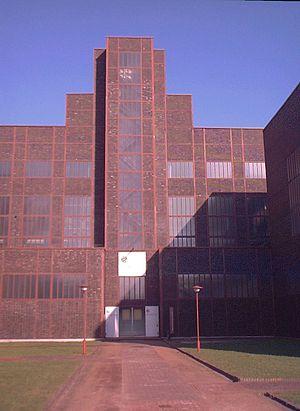
Le Red Dot Design Award est un prix international de design de produits et de design de communication attribué par le Design Zentrum Nordrhein Westfalen à Essen, en Allemagne. Il existe des catégories de prix pour le design de produits, les agences de design et les concepts de design. Depuis 1955, les concepteurs et les producteurs peuvent postuler pour les prix. Les lauréats sont présentés lors d'une cérémonie annuelle. Les produits primés sont présentés au Red Dot Design Museum dans les locaux du complexe industriel historique de la mine de charbon Zollverein à Essen. Le Red Dot Design Museum à Essen a été construit en 1997. Il s’agit également du premier musée Red Dot Design. Le deuxième Red Dot Design Museum a été construit à Singapour en 2005. En 2013, le Red Dot Design Museum Taipei a été ouvert. Le Red Dot Design Award a reçu plus de 15 500 soumissions de 70 pays en 2014.